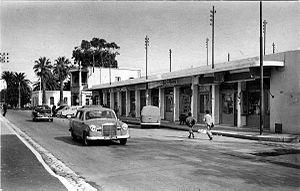
Le Kram est une ville du nord de la Tunisie. Située entre La Goulette, le port de Tunis, et Carthage, elle s'ouvre sur le golfe de Tunis à l'est et le lac de Tunis à l'ouest.